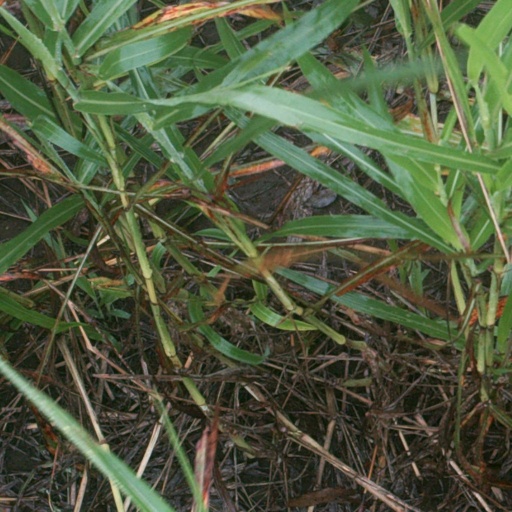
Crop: sorghum